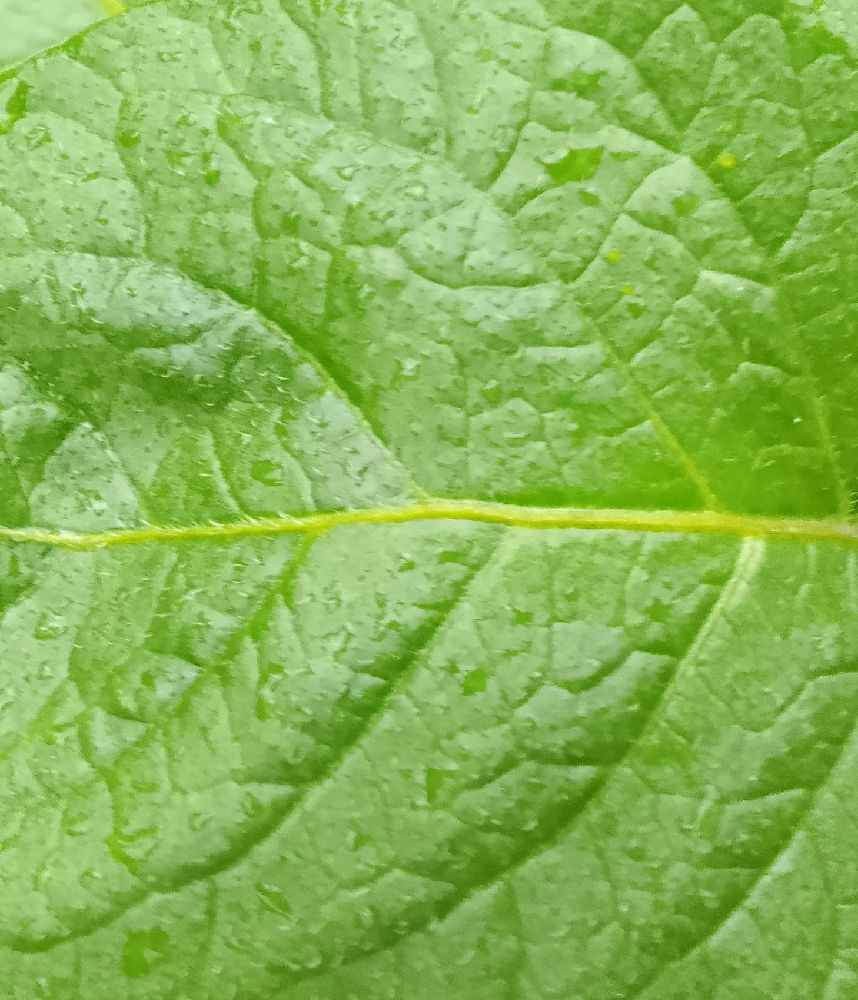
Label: Healthy